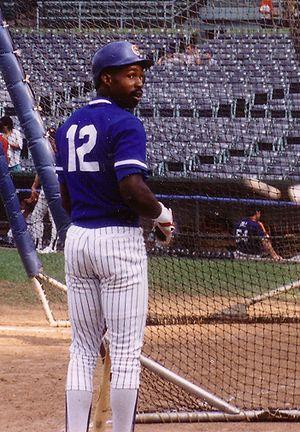
Shawon Donnell Dunston est un joueur des Ligues majeures de baseball ayant évolué pour six équipes de 1985 à 2002.